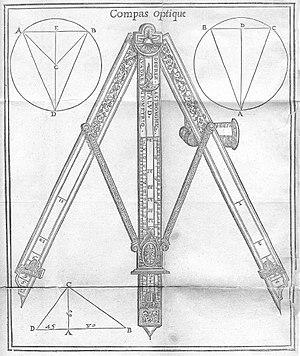
Miles de Norry [Milles de Norry, de Noury] est un maître d’école, précepteur, poète et mathématicien né à Chartres vers 1532 et mort après 1586, peut-être à Paris. Il a été actif à Lyon et puis à Paris.